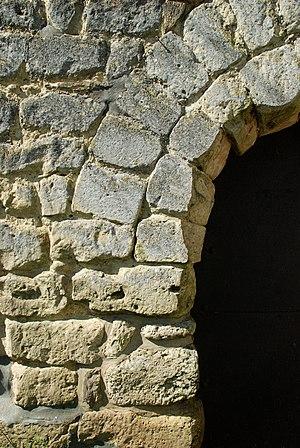
Belgique - Brabant wallon - Mont-Saint-Guibert - Corbais - Tour Griffon du Bois (donjon de Corbais, 13e siècle)
La tour Griffon du Bois ou tour Griffon du Bos, également dite erronément tour des Sarrasins, est un donjon de plaine du XIIIᵉ siècle situé à Corbais, village de la commune belge de Mont-Saint-Guibert, en province du Brabant wallon.